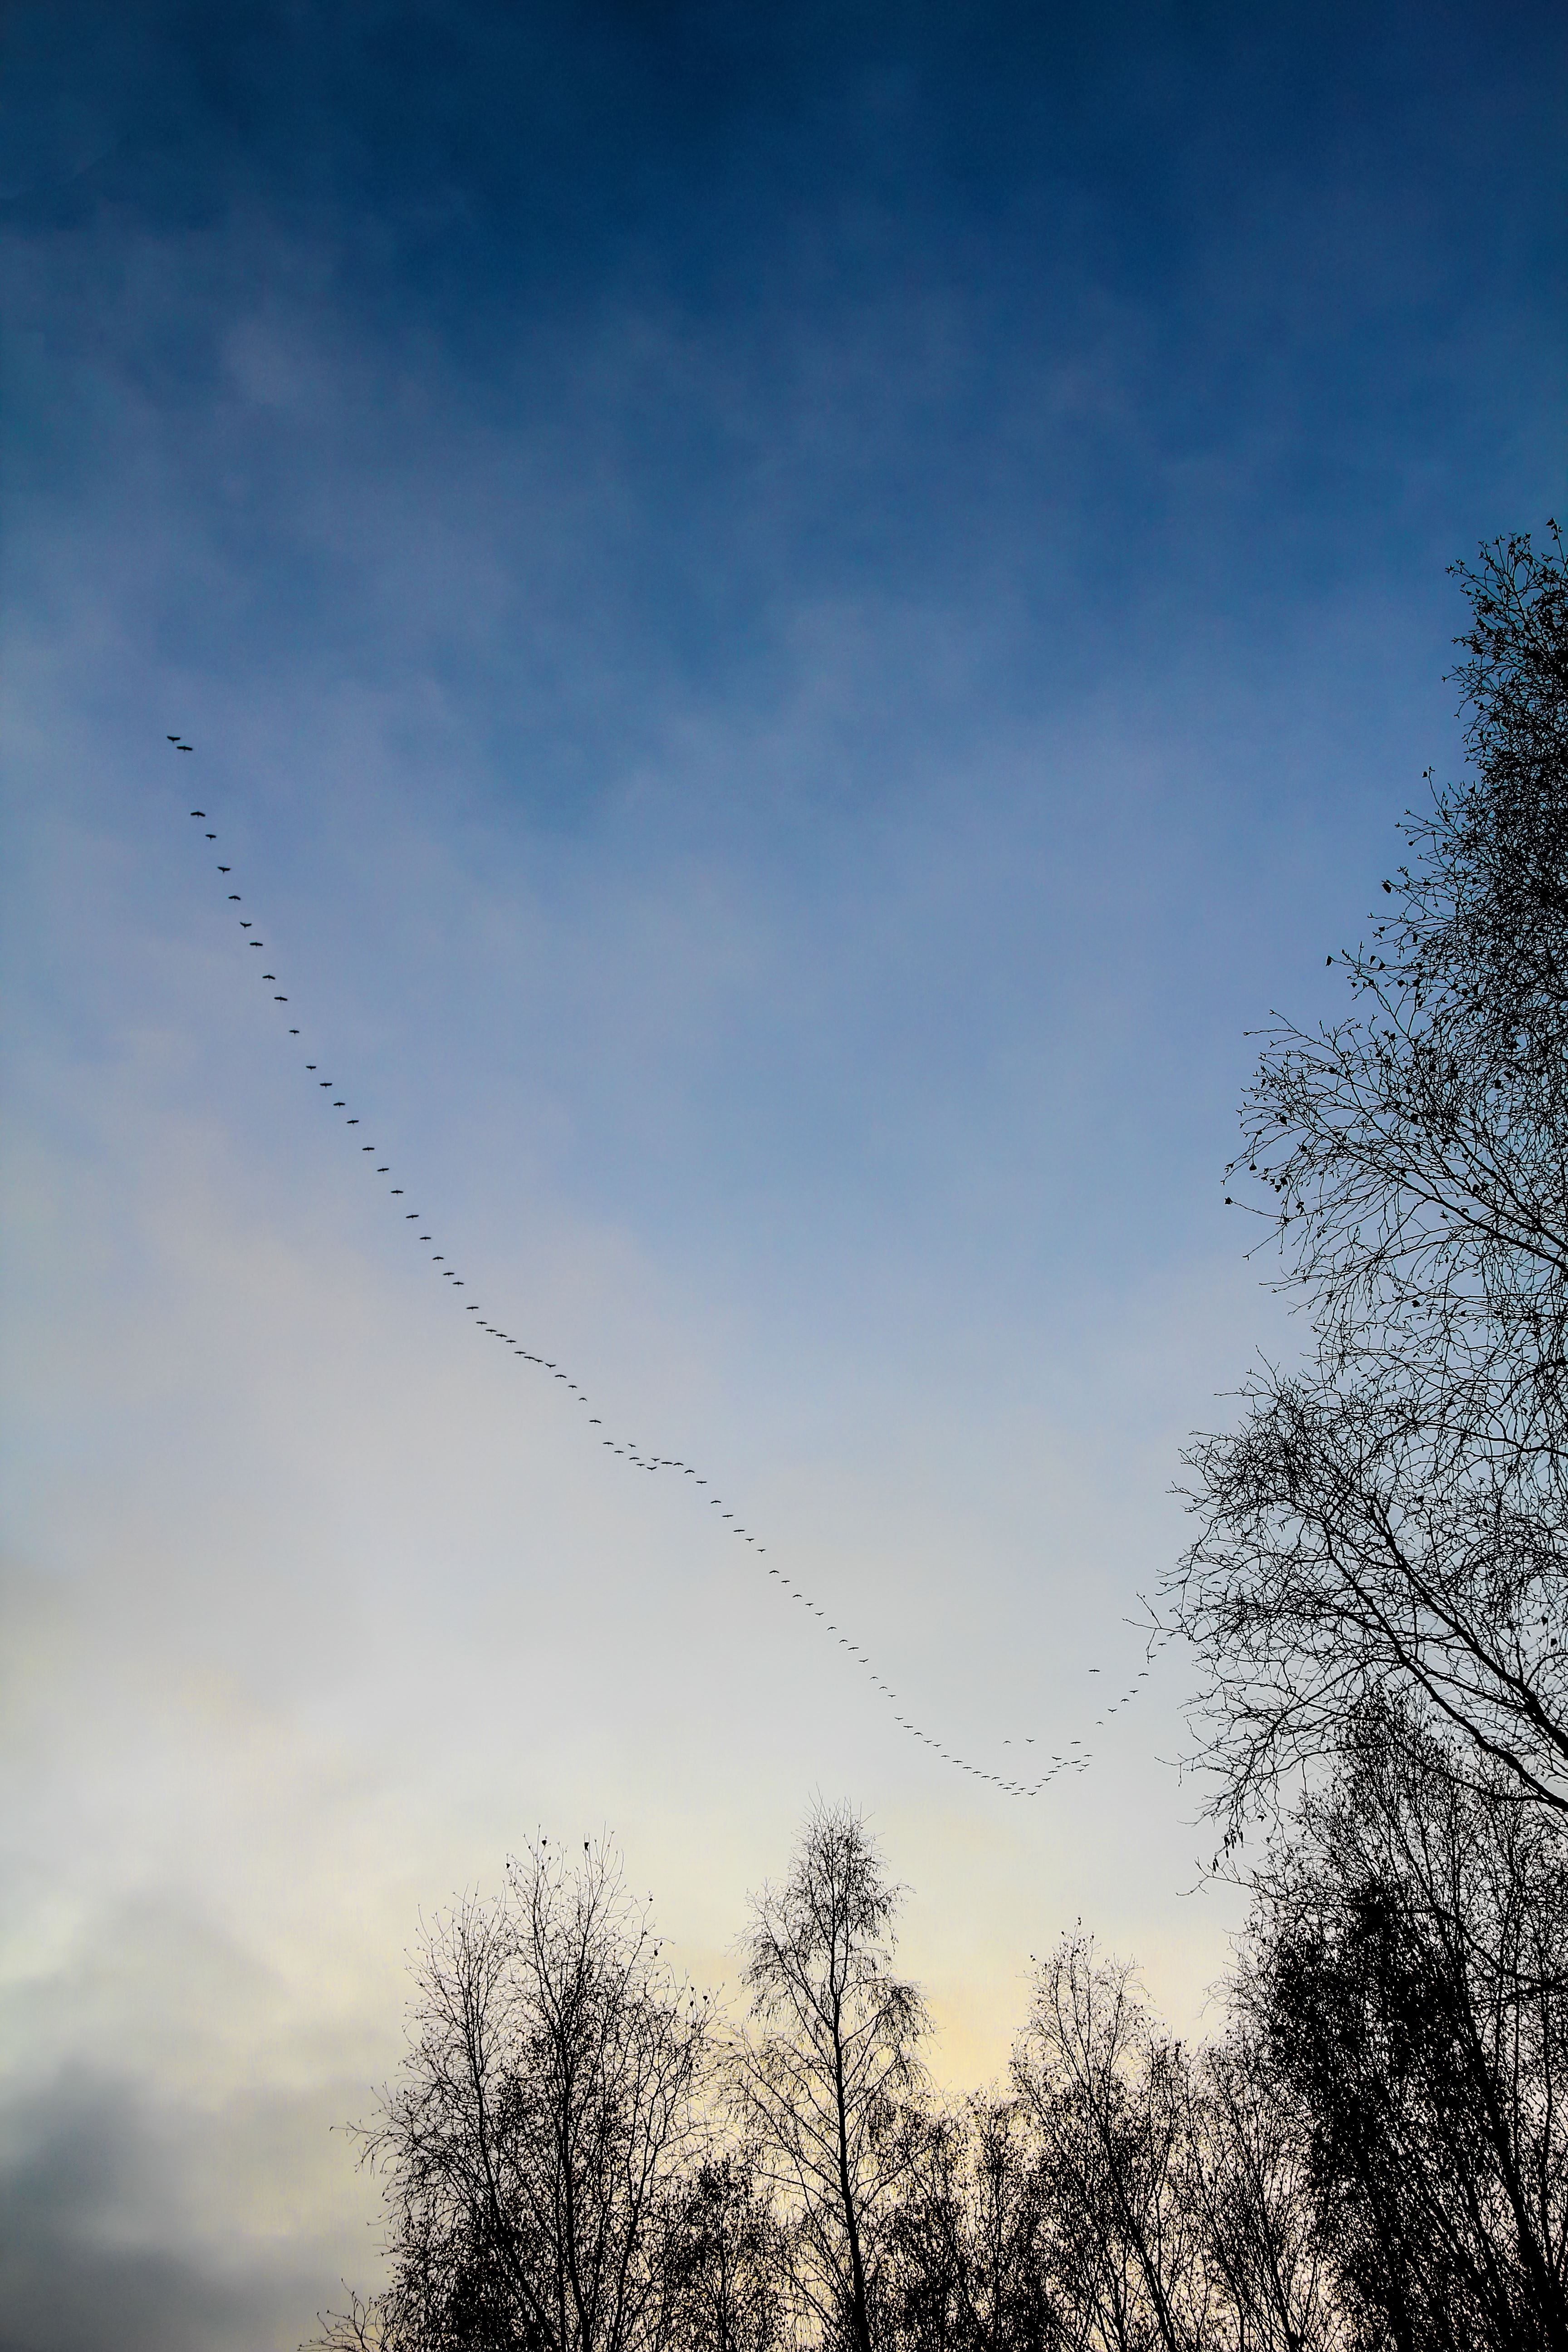
tree, nature, grass, horizon, branch, winter, bird, cloud, plant, sky, sun, sunrise, sunset, sunlight, morning, frost, dawn, atmosphere, fly, formation, dusk, evening, blue, birds, clouds, goose, geese, wild geese, swarm, flock of birds, formation flight, migratory birds, migratory bird, wild goose, meteorological phenomenon, bird flight, atmospheric phenomenon, atmosphere of earth, woody plant